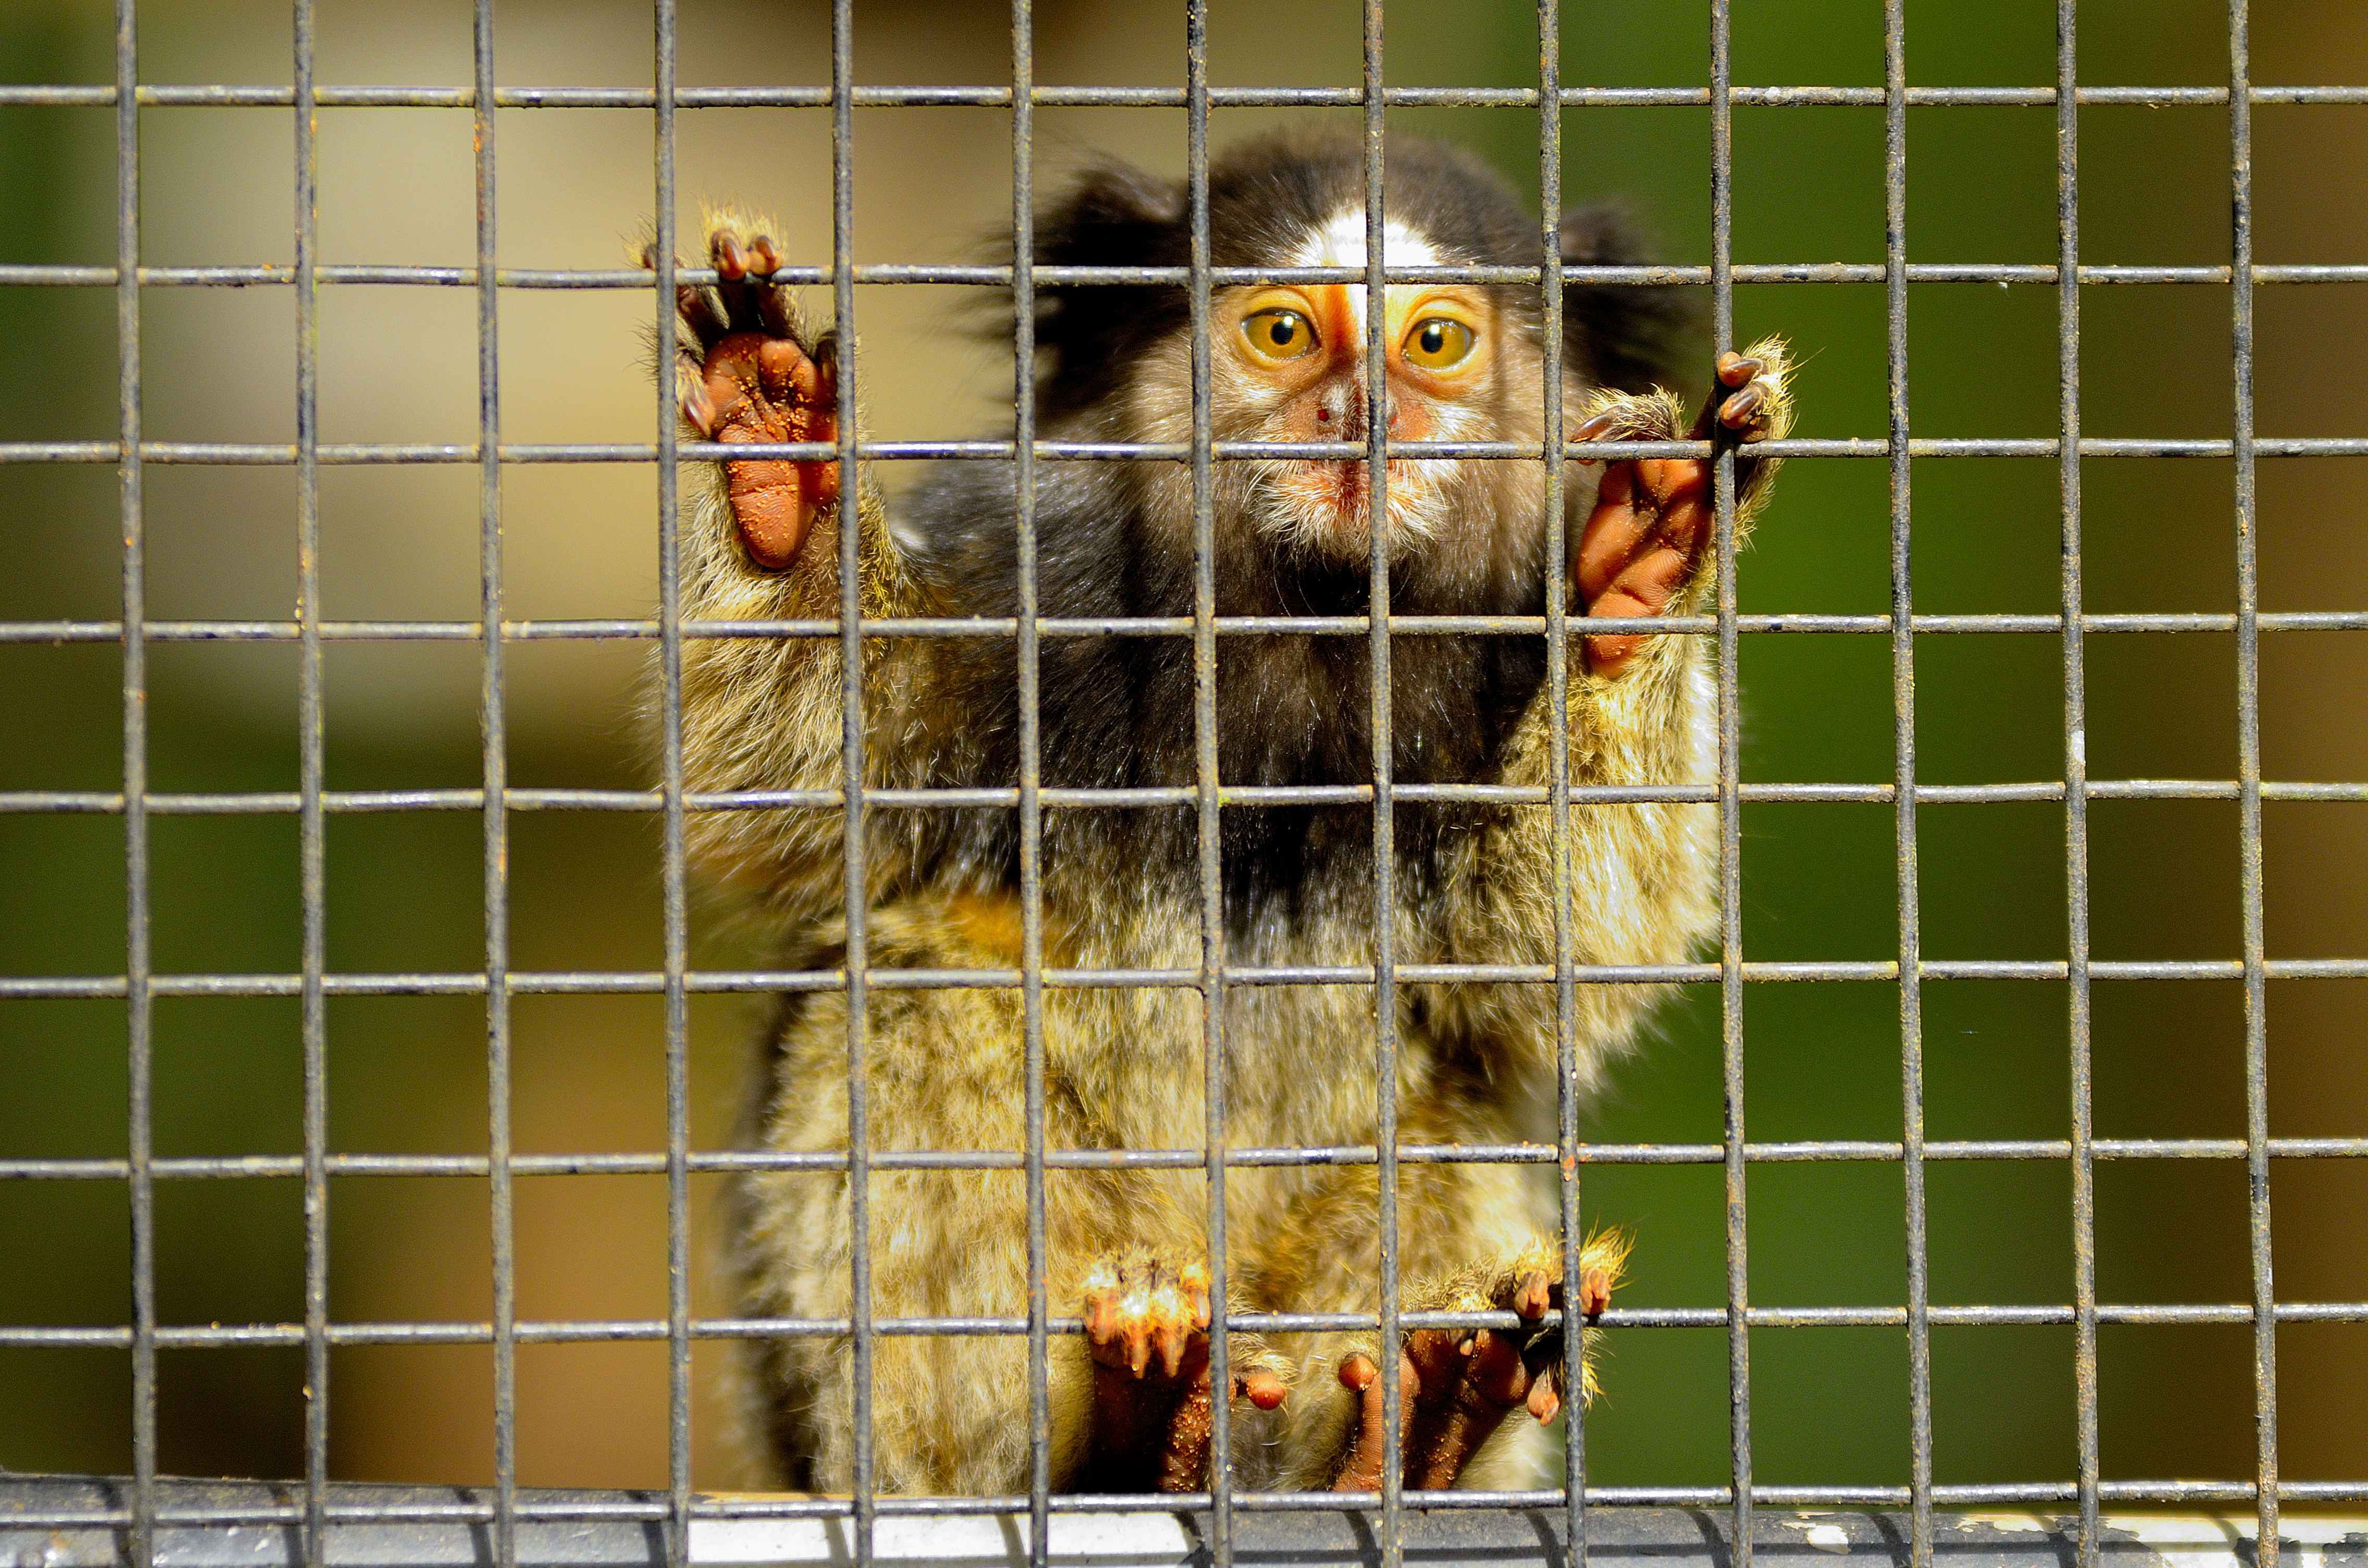
looking, zoo, mammal, fauna, primate, mono, jail, mirada, reja, animal shelter